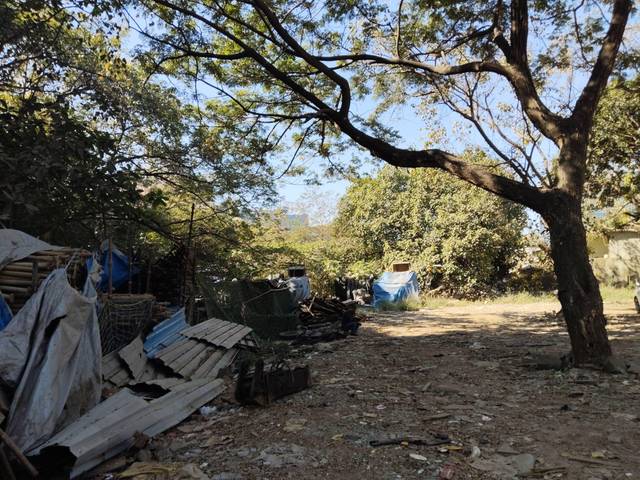
Region: India
Coordinates: 19.081, 72.898